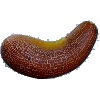
Label: Cucumber Ripe 1